Cephalopod intelligence

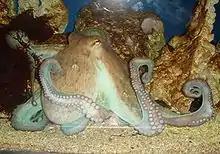
An octopus in a public aquarium

Due to their intelligence, cephalopods are commonly protected by animal testing regulations that do not usually apply to invertebrates.